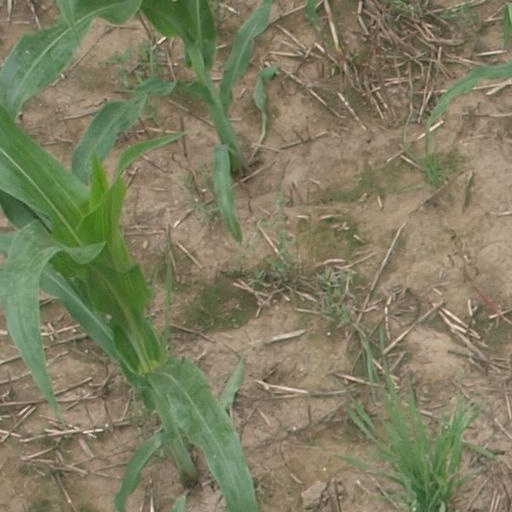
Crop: maize; corn